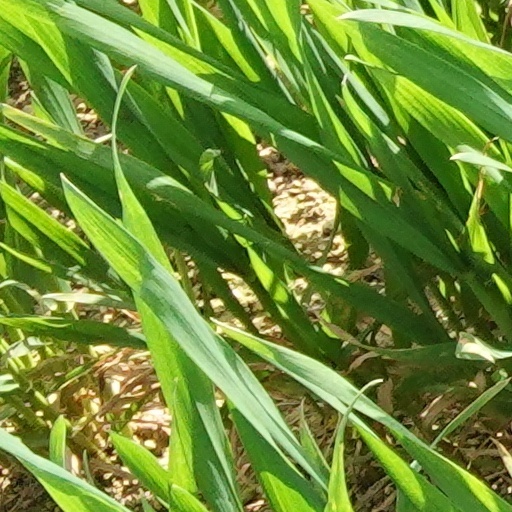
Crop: wheat